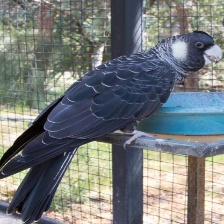
Species: BLACK COCKATO
Scientific name: CALYPTORHYNCHUS LATIROSTRIS
ImageNet parent category: sulphur-crested_cockatoo